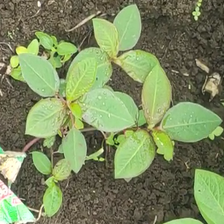
Weed species: Moti_dudhi(Euphorbia_geneculata_L)